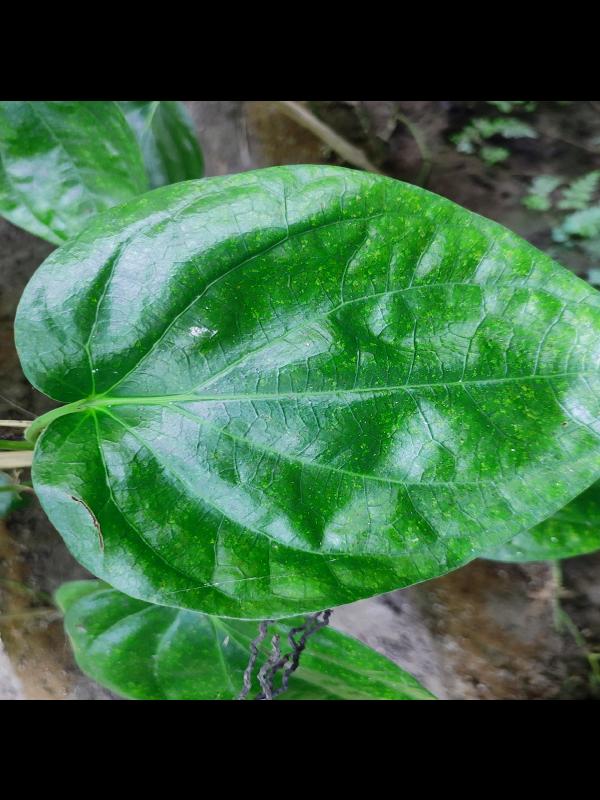
Label: Healthy_Leaf